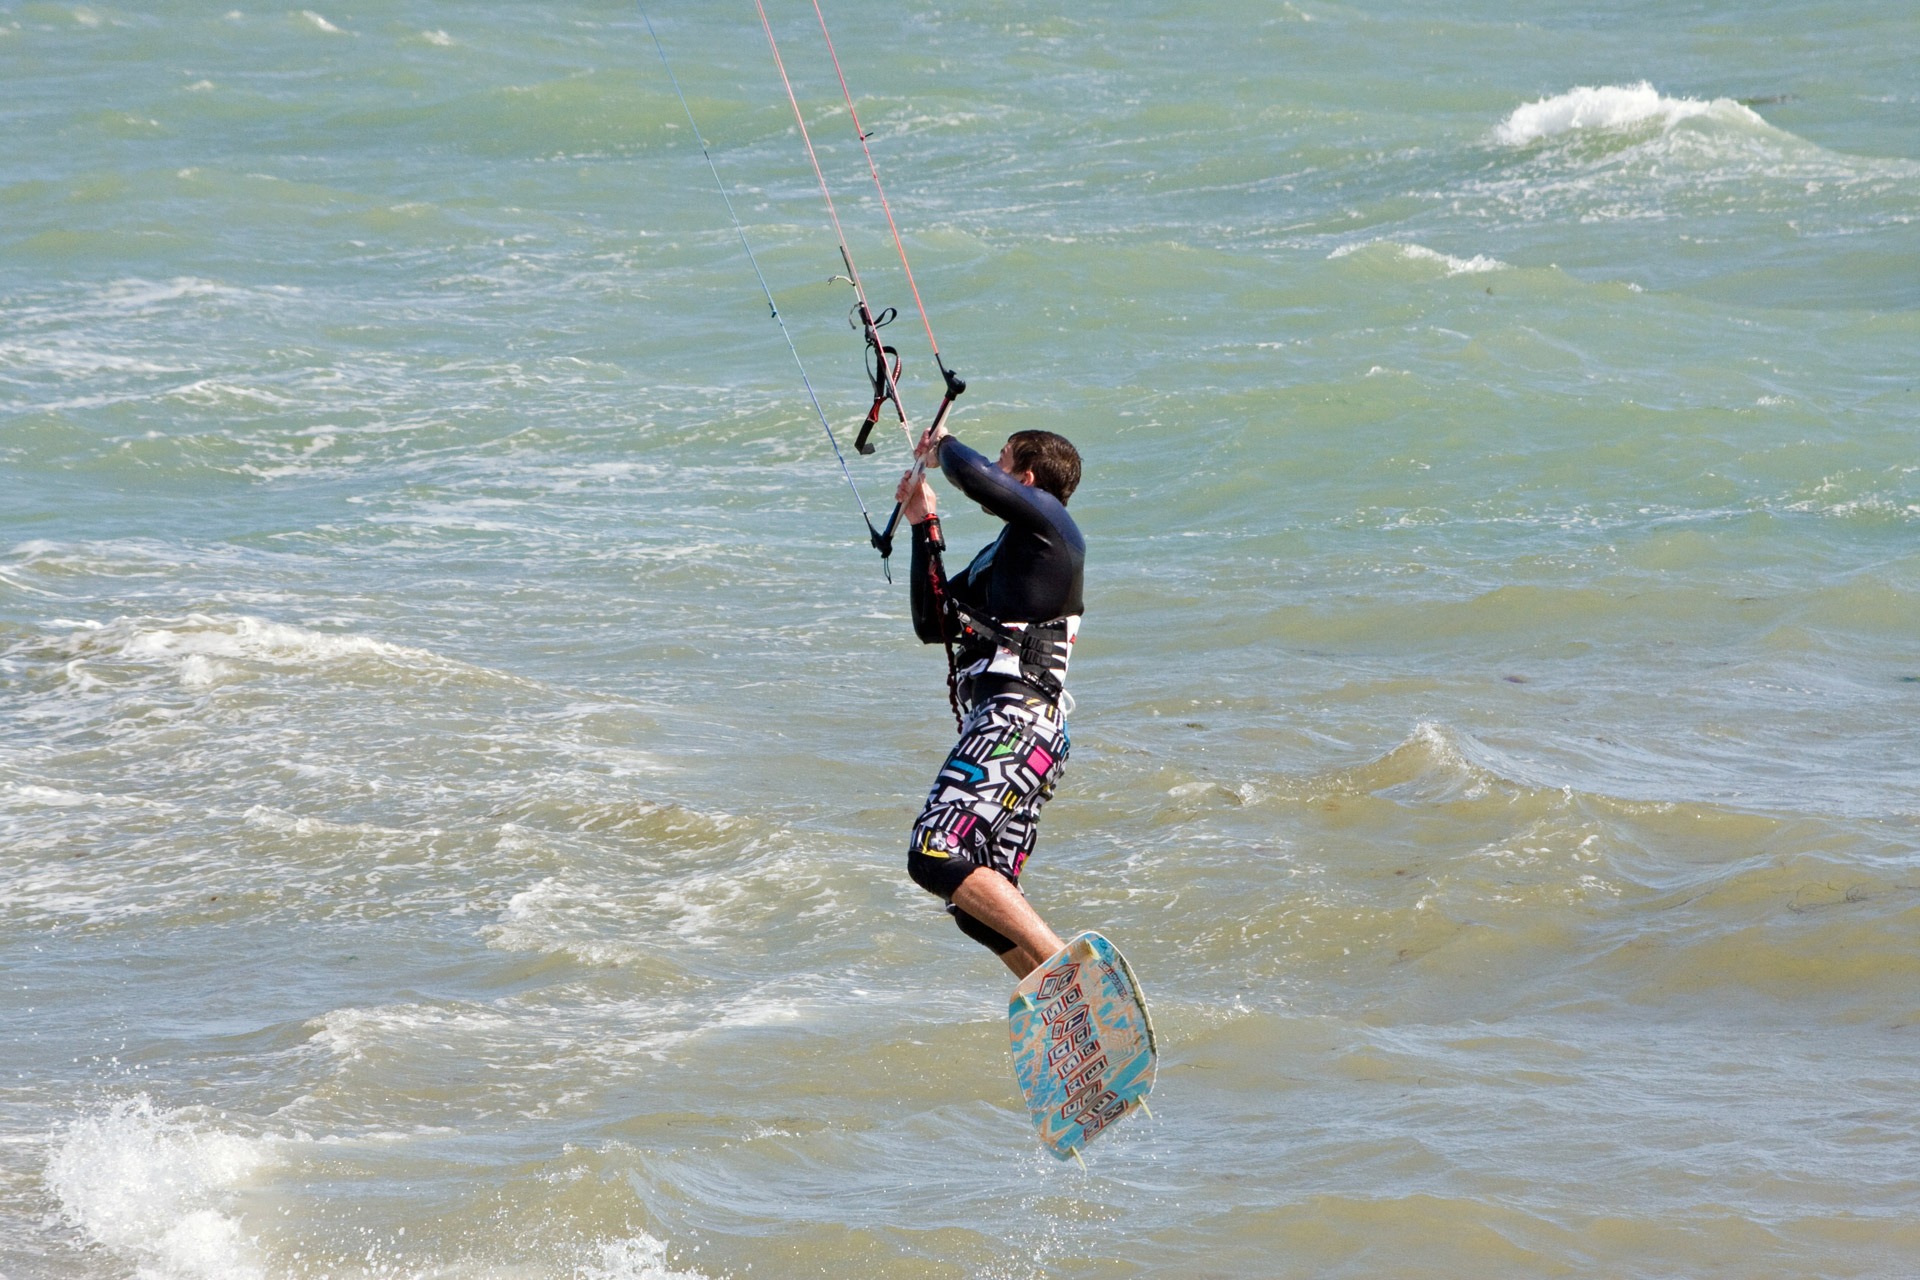
sea, water, ocean, sport, wave, wind, surfer, surfing, action, extreme sport, toy, activity, fun, sports, enjoyment, kitesurfing, skimboarding, water sport, kite surfer, kite surfing, windsports, wind wave, boardsport, kite sports, surface water sports, individual sports